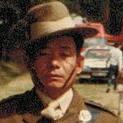
Age: 44